2017 Japan Series

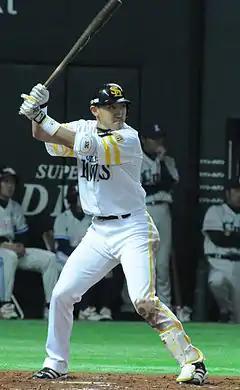
Seiichi Uchikawa drove in a run for SoftBank in the first inning of Game 3.

Nao Higashihama started for the Hawks, pitching innings, and allowing one run on four hits with six strikeouts. Shōta Imanaga started for the BayStars, allowing one run and five hits with 10 strikeouts in six innings. The BayStars scored all three of their runs in the sixth inning, with a solo home run by Takayuki Kajitani and a two-run home run by Toshiro Miyazaki. The Hawks scored three runs in the bottom of the seventh, including a two-RBI single by Akira Nakamura that resulted in a close play at home plate. Instant replay determined that Imamiya was safe, giving Softbank a one-run lead. Sarfate earned the save.